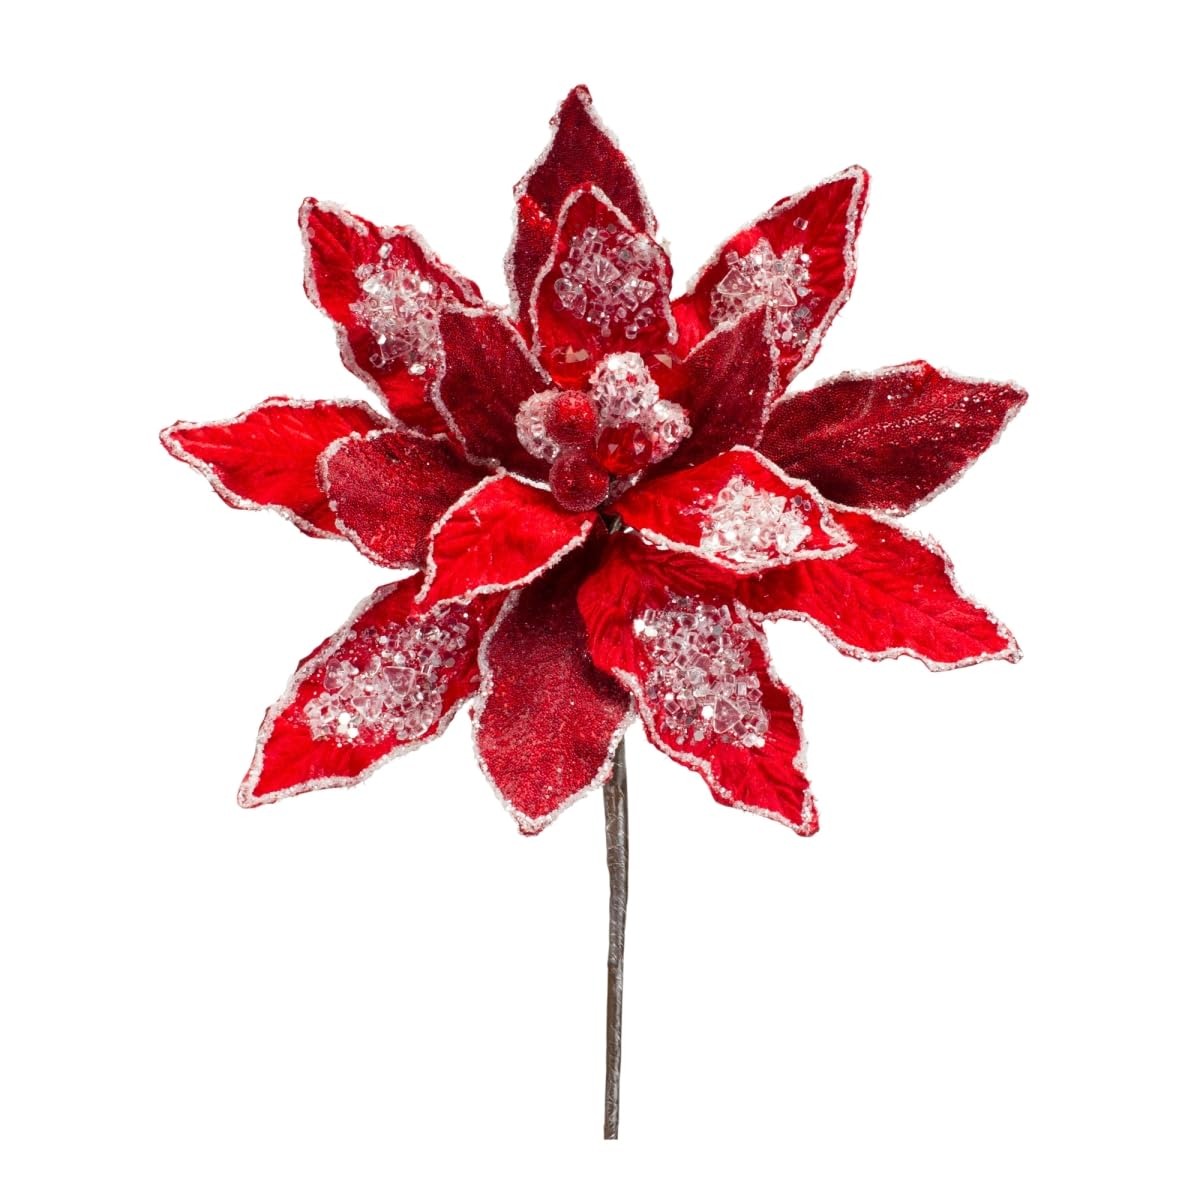
Item Name: Melrose International 83520DS 30 in. Velvet Poinsettia Stem Set of 6
Bullet Point 1: 30 in. Velvet Poinsettia Stem
Bullet Point 2: Set of 6Specifications
Bullet Point 3: Material&#58; Velvet
Bullet Point 4: Size&#58; 30 H
Bullet Point 5: Weight&#58; 1.5 lbs
Product Description: Add a pop of natural color to your home with this beautiful Poinsettia Stem. Featuring 6 pieces, this sets Poinsettia flowers paired with the assorted foliage accents makes this piece the perfect addition to your home decor. The quality polyester flowers and leaves are sure to last for seasons to come. Display the piece in a vase or decorative container to complete the look. Features. 30 in. Velvet Poinsettia Stem. Set of 6Specifications. Material Velvet. Size 30 H. Weight 1.5 lbs
Value: 6.0
Unit: Count

Price: 96.115